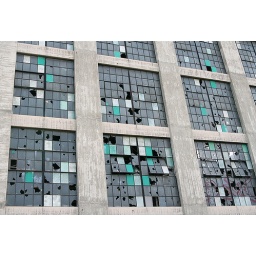
Broken Glass near a train yard. Urban rock sudoku.